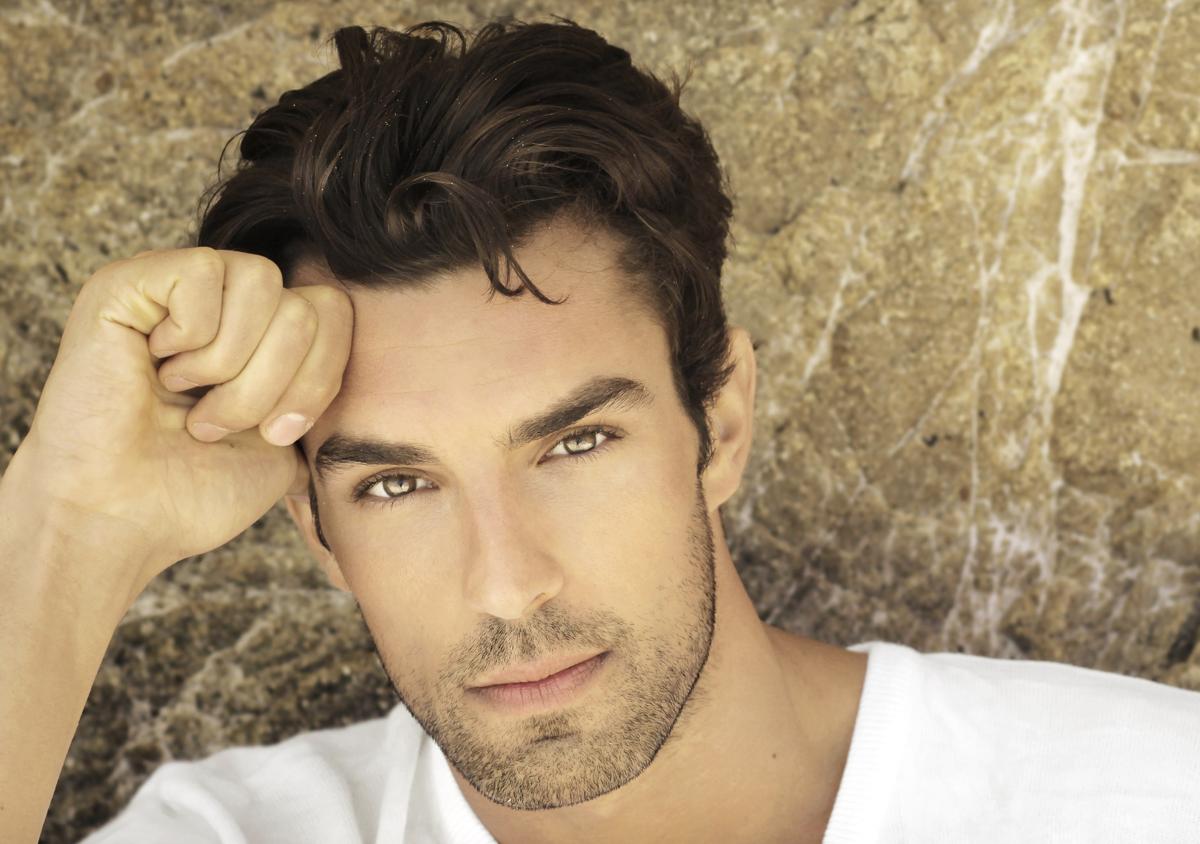
Label: Colored